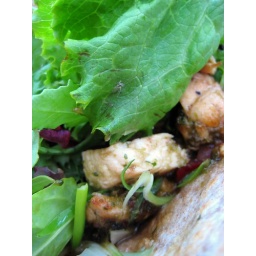
sesame ginger chicken tacos with peanut sauce, naked cafe in solana beach